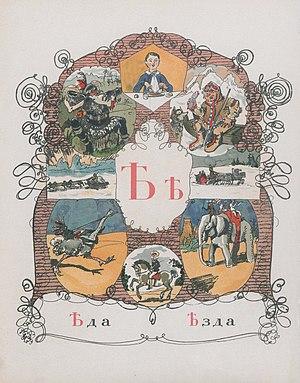
L’orthographe russe avant 1918, aussi appelée orthographe pré-révolutionnaire, est l'orthographe en vigueur en Russie depuis les réformes de Pierre le Grand et jusqu'à la réforme de 1918.